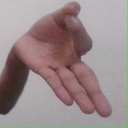
अक्षर: ज्ञ